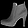
Label: Ankle boot